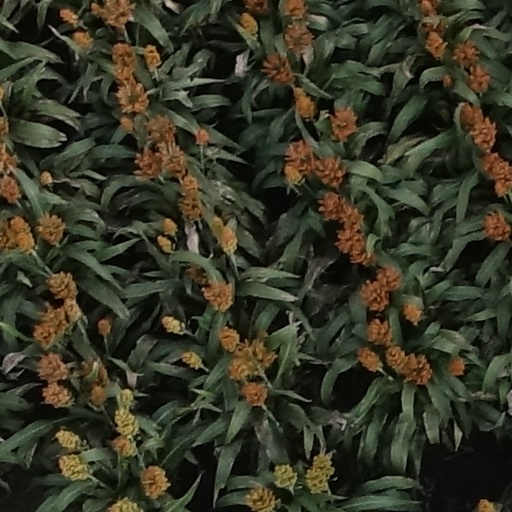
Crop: sorghum